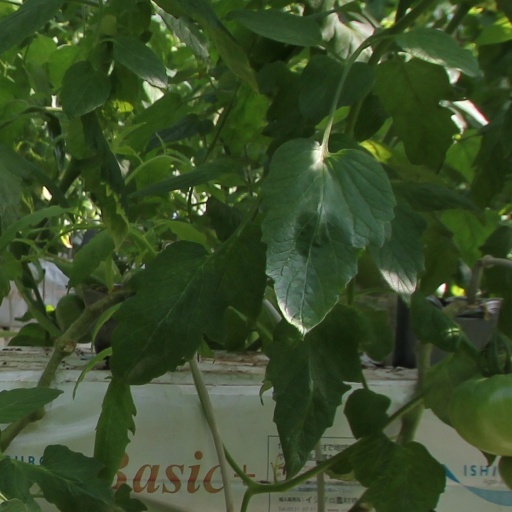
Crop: tomato